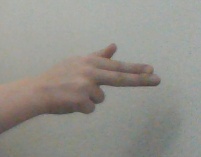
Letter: ghain